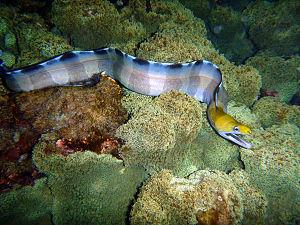
Une murène Gymnothorax rueppelliae à la Réunion.
La murène à tête jaune une espèce de murène de la famille des Muraenidae. Elle habite les récifs coralliens de l'océan Indien.
Les actinoptérygiens constituent la classe des poissons à nageoires rayonnées.
Les murènes ou murénidés forment une famille de poissons anguilliformes. On compte environ 200 espèces réparties dans 16 genres. La plus grande espèce, la murène à longue queue, peut mesurer jusqu'à 4 m de long mais la plupart mesurent environ 1,50 m.